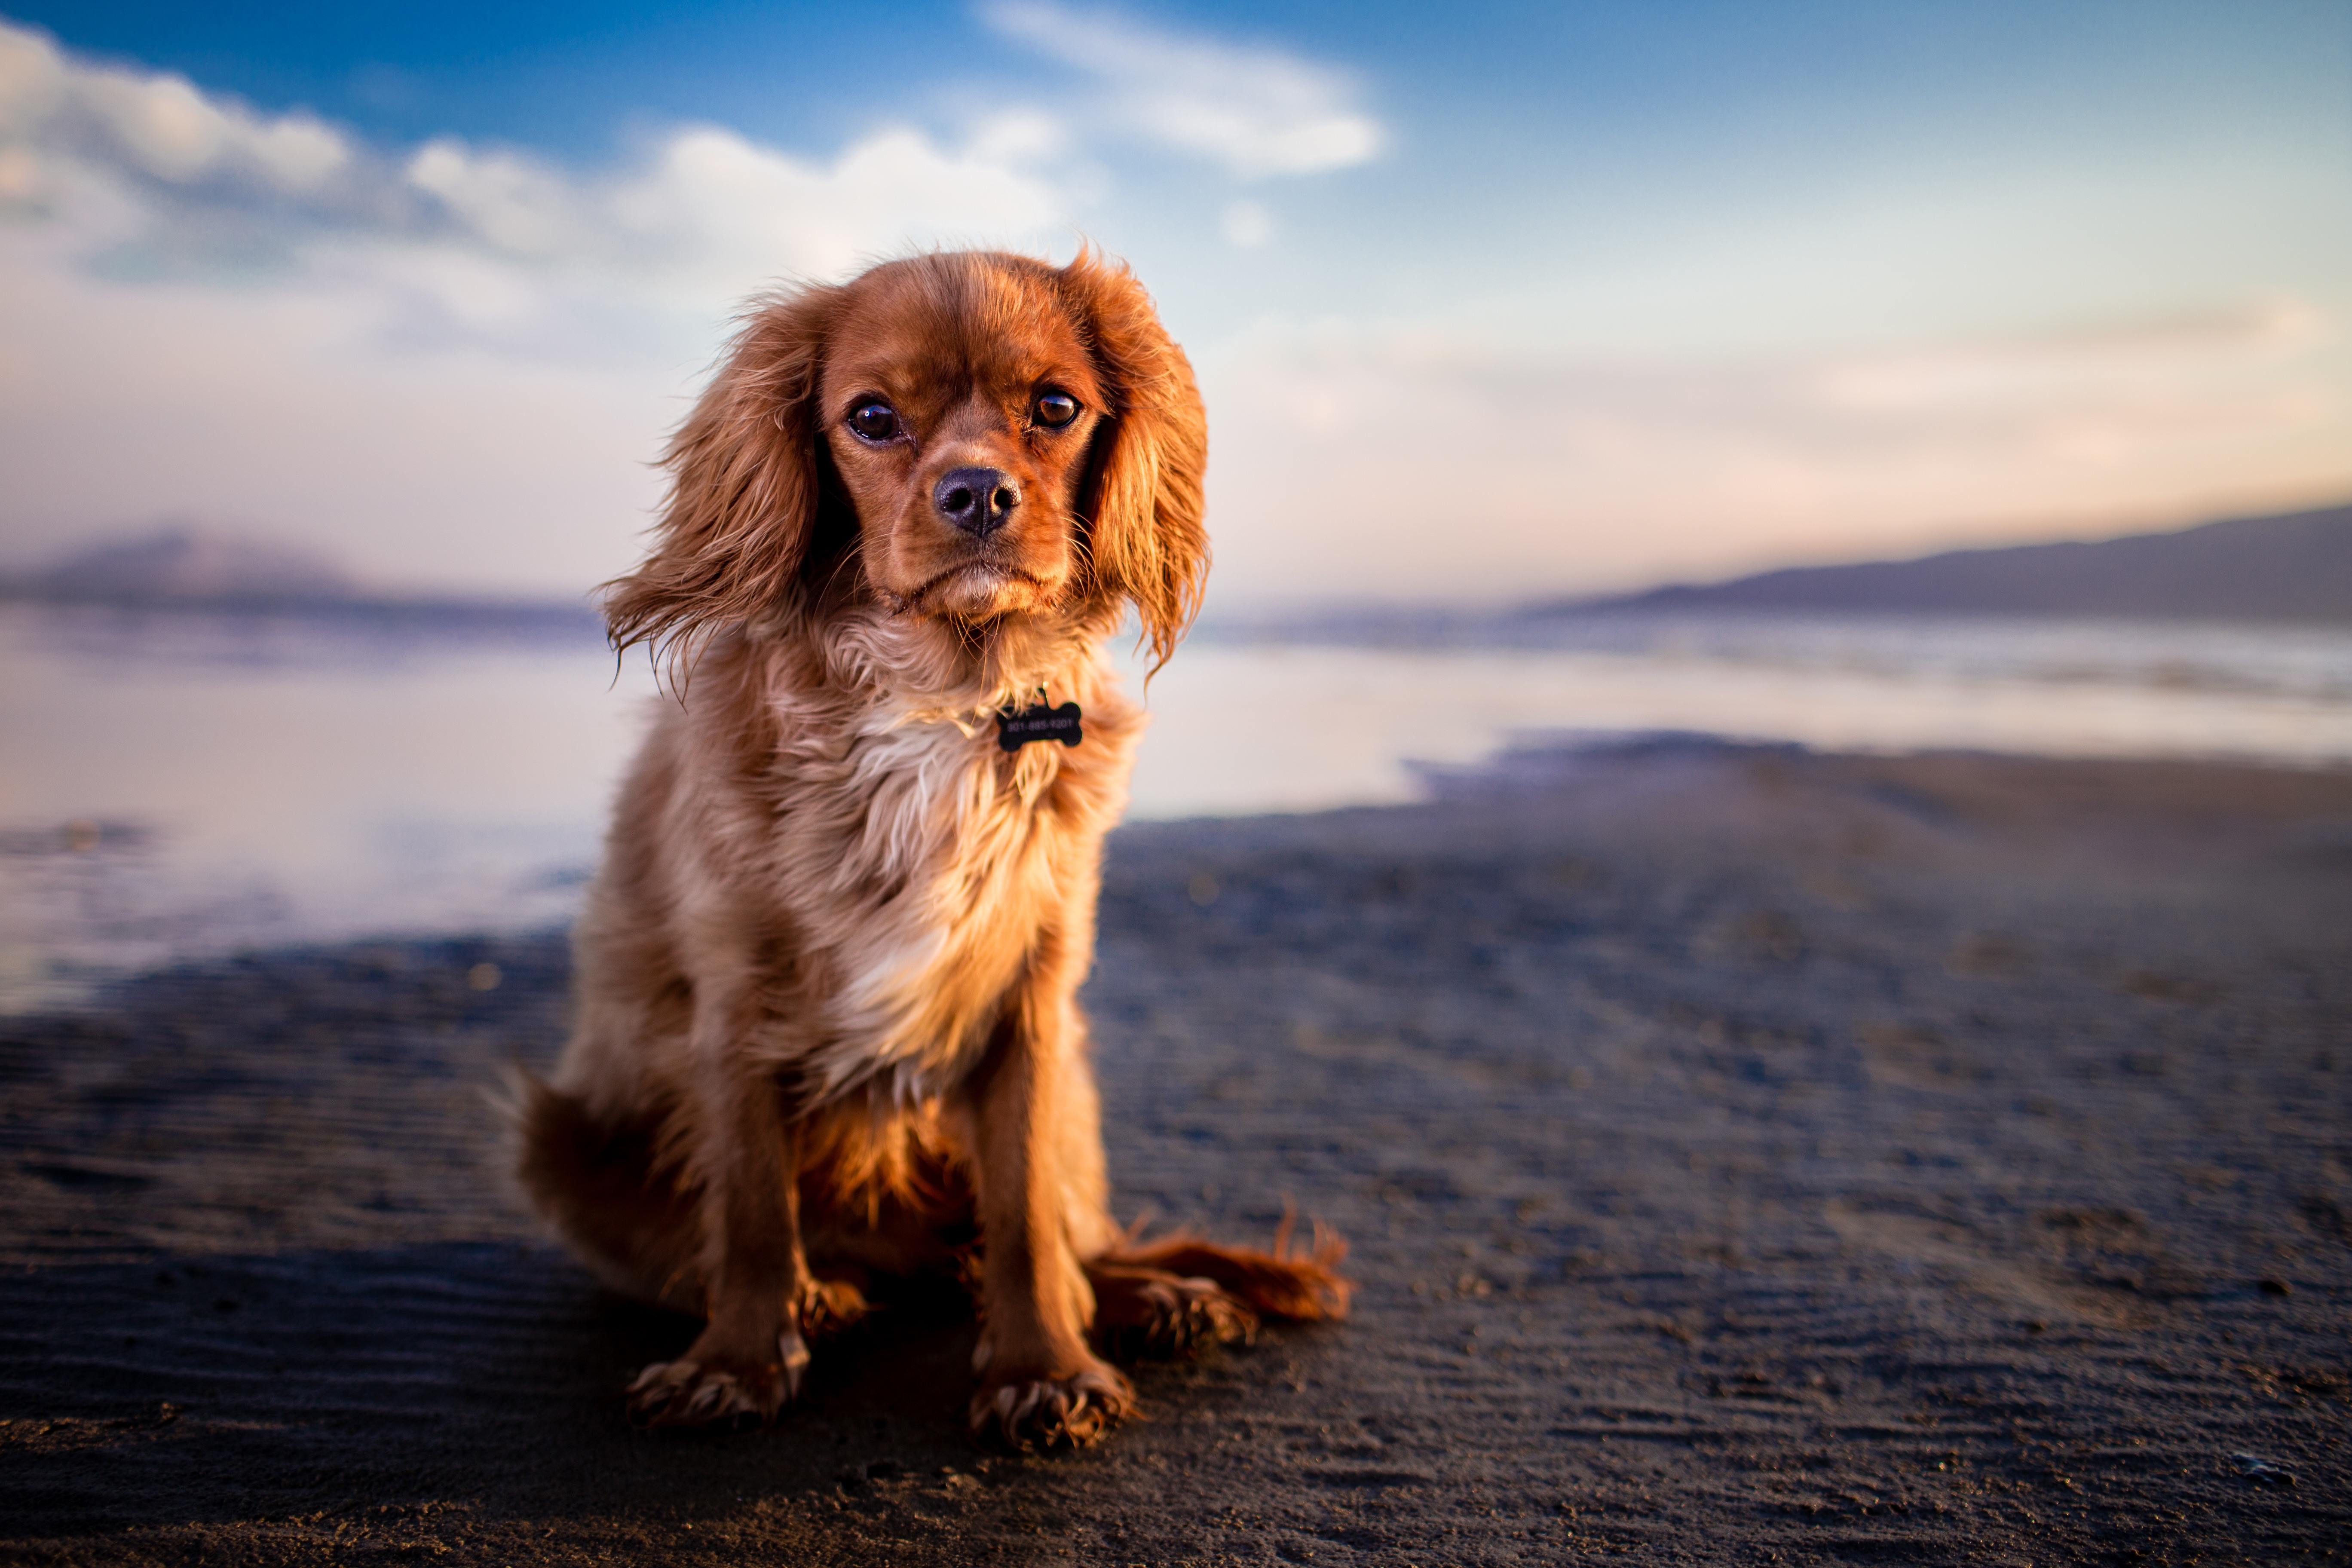
beach, puppy, dog, pet, mammal, spaniel, golden retriever, vertebrate, dog like mammal, nova scotia duck tolling retriever